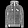
Label: Coat